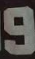
Number: 9